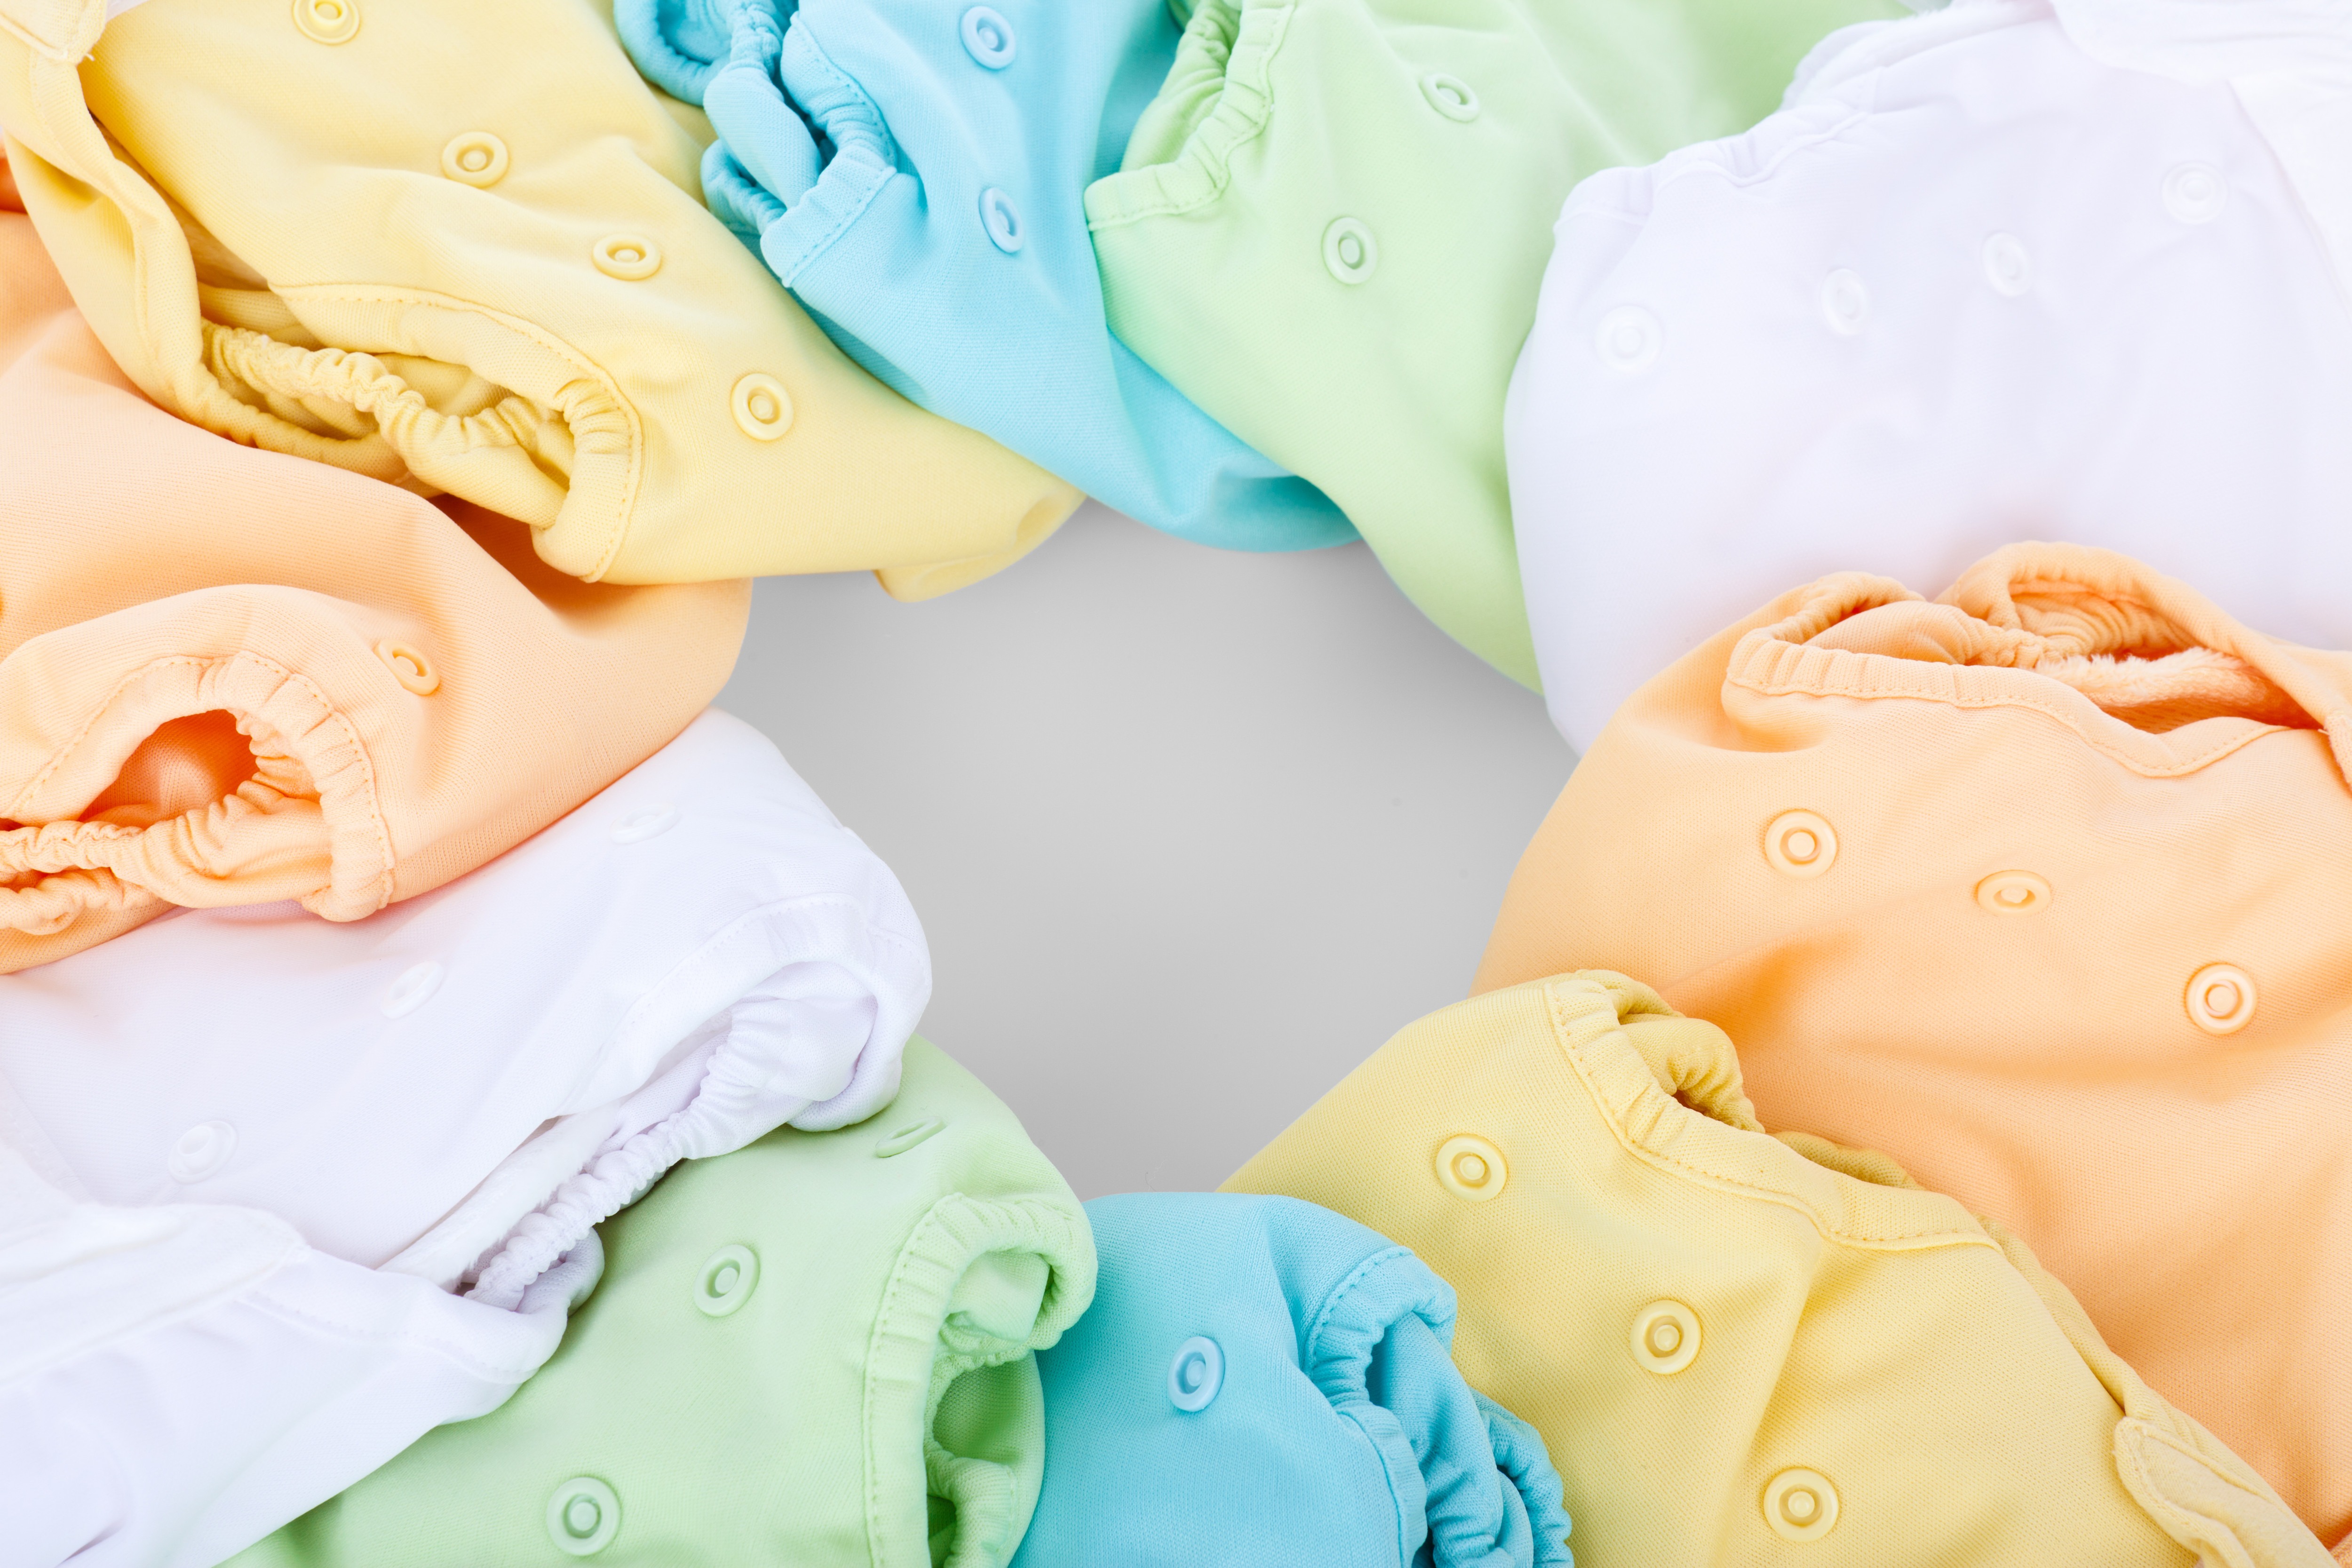
petal, cute, clean, child, clothing, colorful, cloth, product, infant, comfort, organ, diapers